New Mexico Museum of Space History

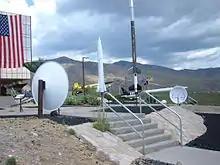
Displays at front entrance: sounding rockets used at Alamogordo and whisper dishes

The Clyde W. Tombaugh IMAX Theater and Planetarium has a projection dome that doubles as an IMAX screen and as a planetarium. IMAX-format films are screened daily.